St Peter's College, Auckland

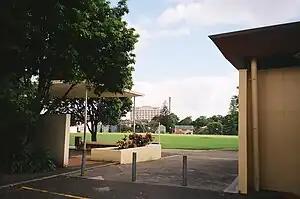
St Peter's College cricket field (St Peter's Oval) and Outhwaite Park (2009)

The college takes seriously the meaning of its special character (which is set out in the integration agreement of the college, and which is consistent for all Sate Integrated Catholic schools). From time-to-time, St Peter's students, Christian Brothers and others, including students from sister school St Mary's College, participate in groups to explore the ramifications of the special character of the school.